Sagaa

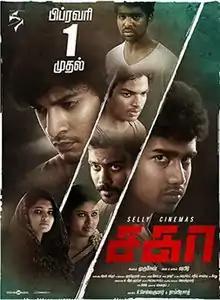
Poster

Sagaa is a 2019 Indian Tamil-language action crime film directed by Murugesh. It was produced by R. Selvakumar and Ramprasath. The film features Saran Shakthi, Ayra, Kishore, Sree Raam, Pandi, Neeraja, and Prithvi Rajan. Music director Shabir composed the songs and background music. Niran Chander handled the cinematography, while Hariharan did the editing. The film released on 1 February 2019 to mixed reviews from critics criticizing the writing, dialogues and cinematography.